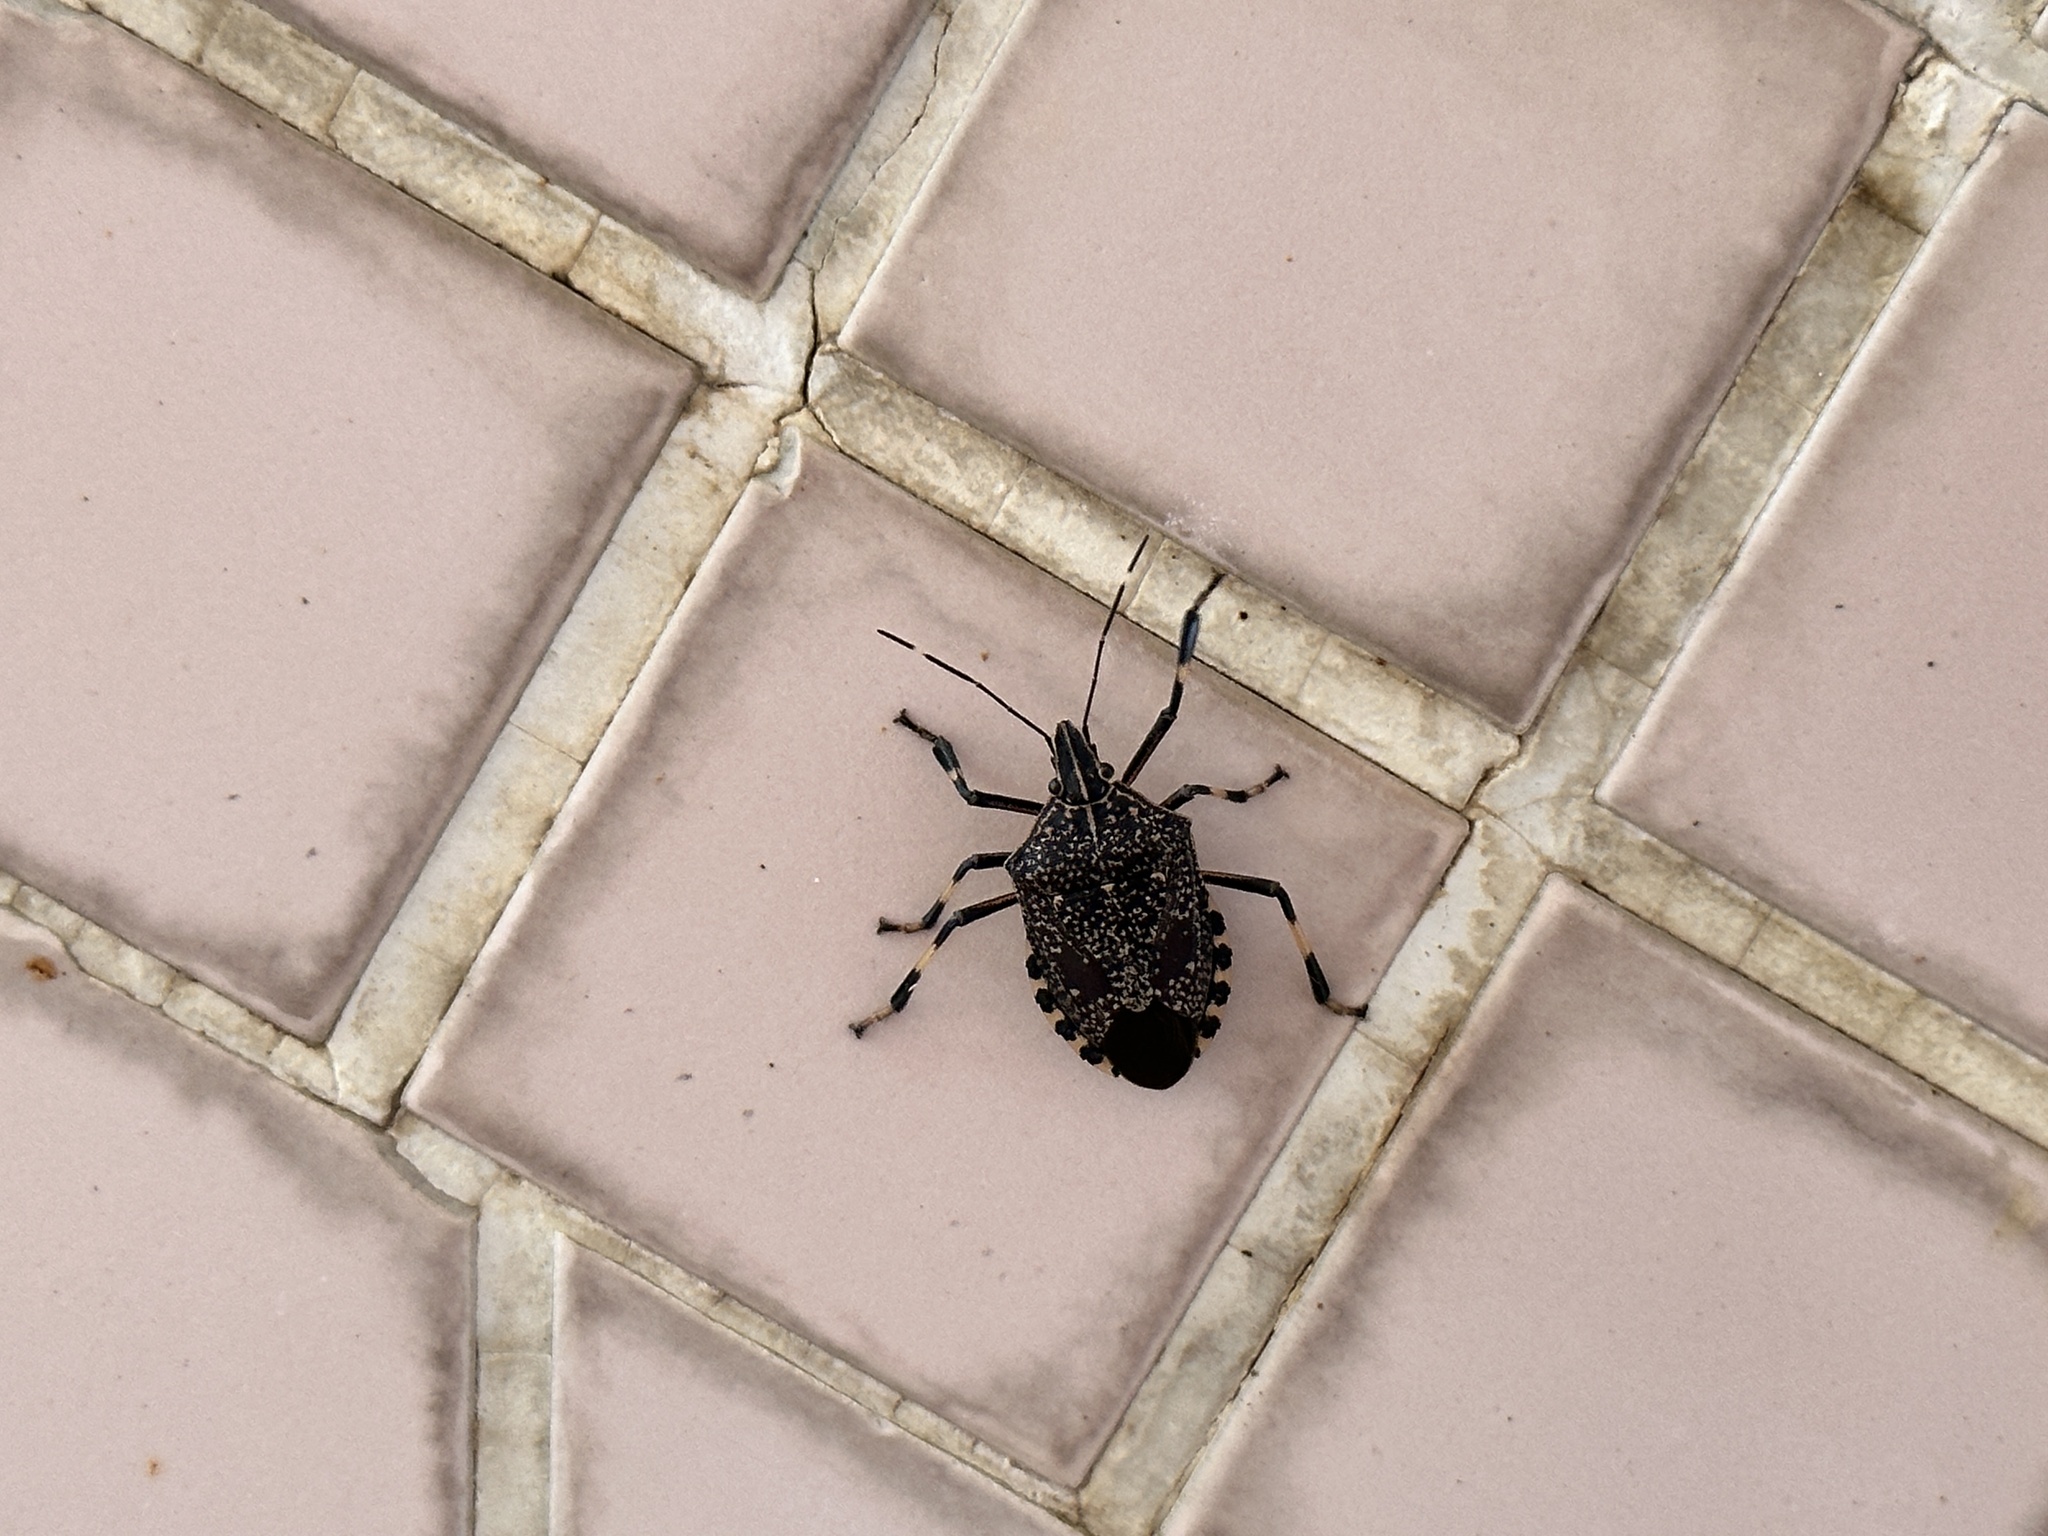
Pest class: stink_bug